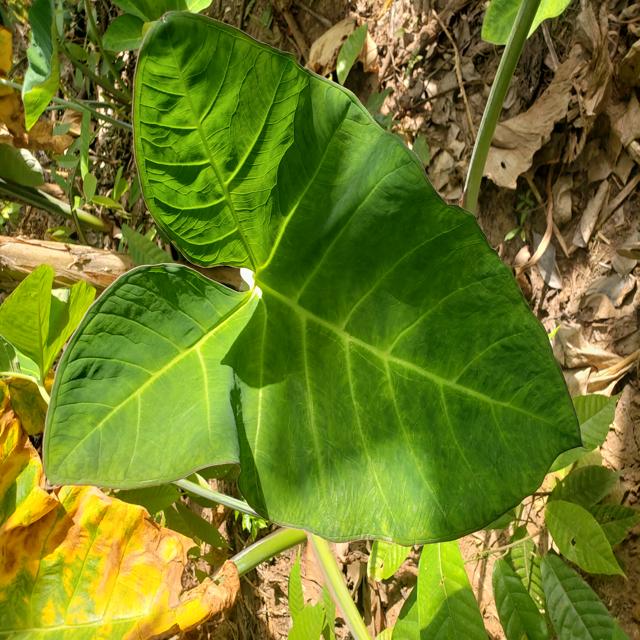
Label: Healthy